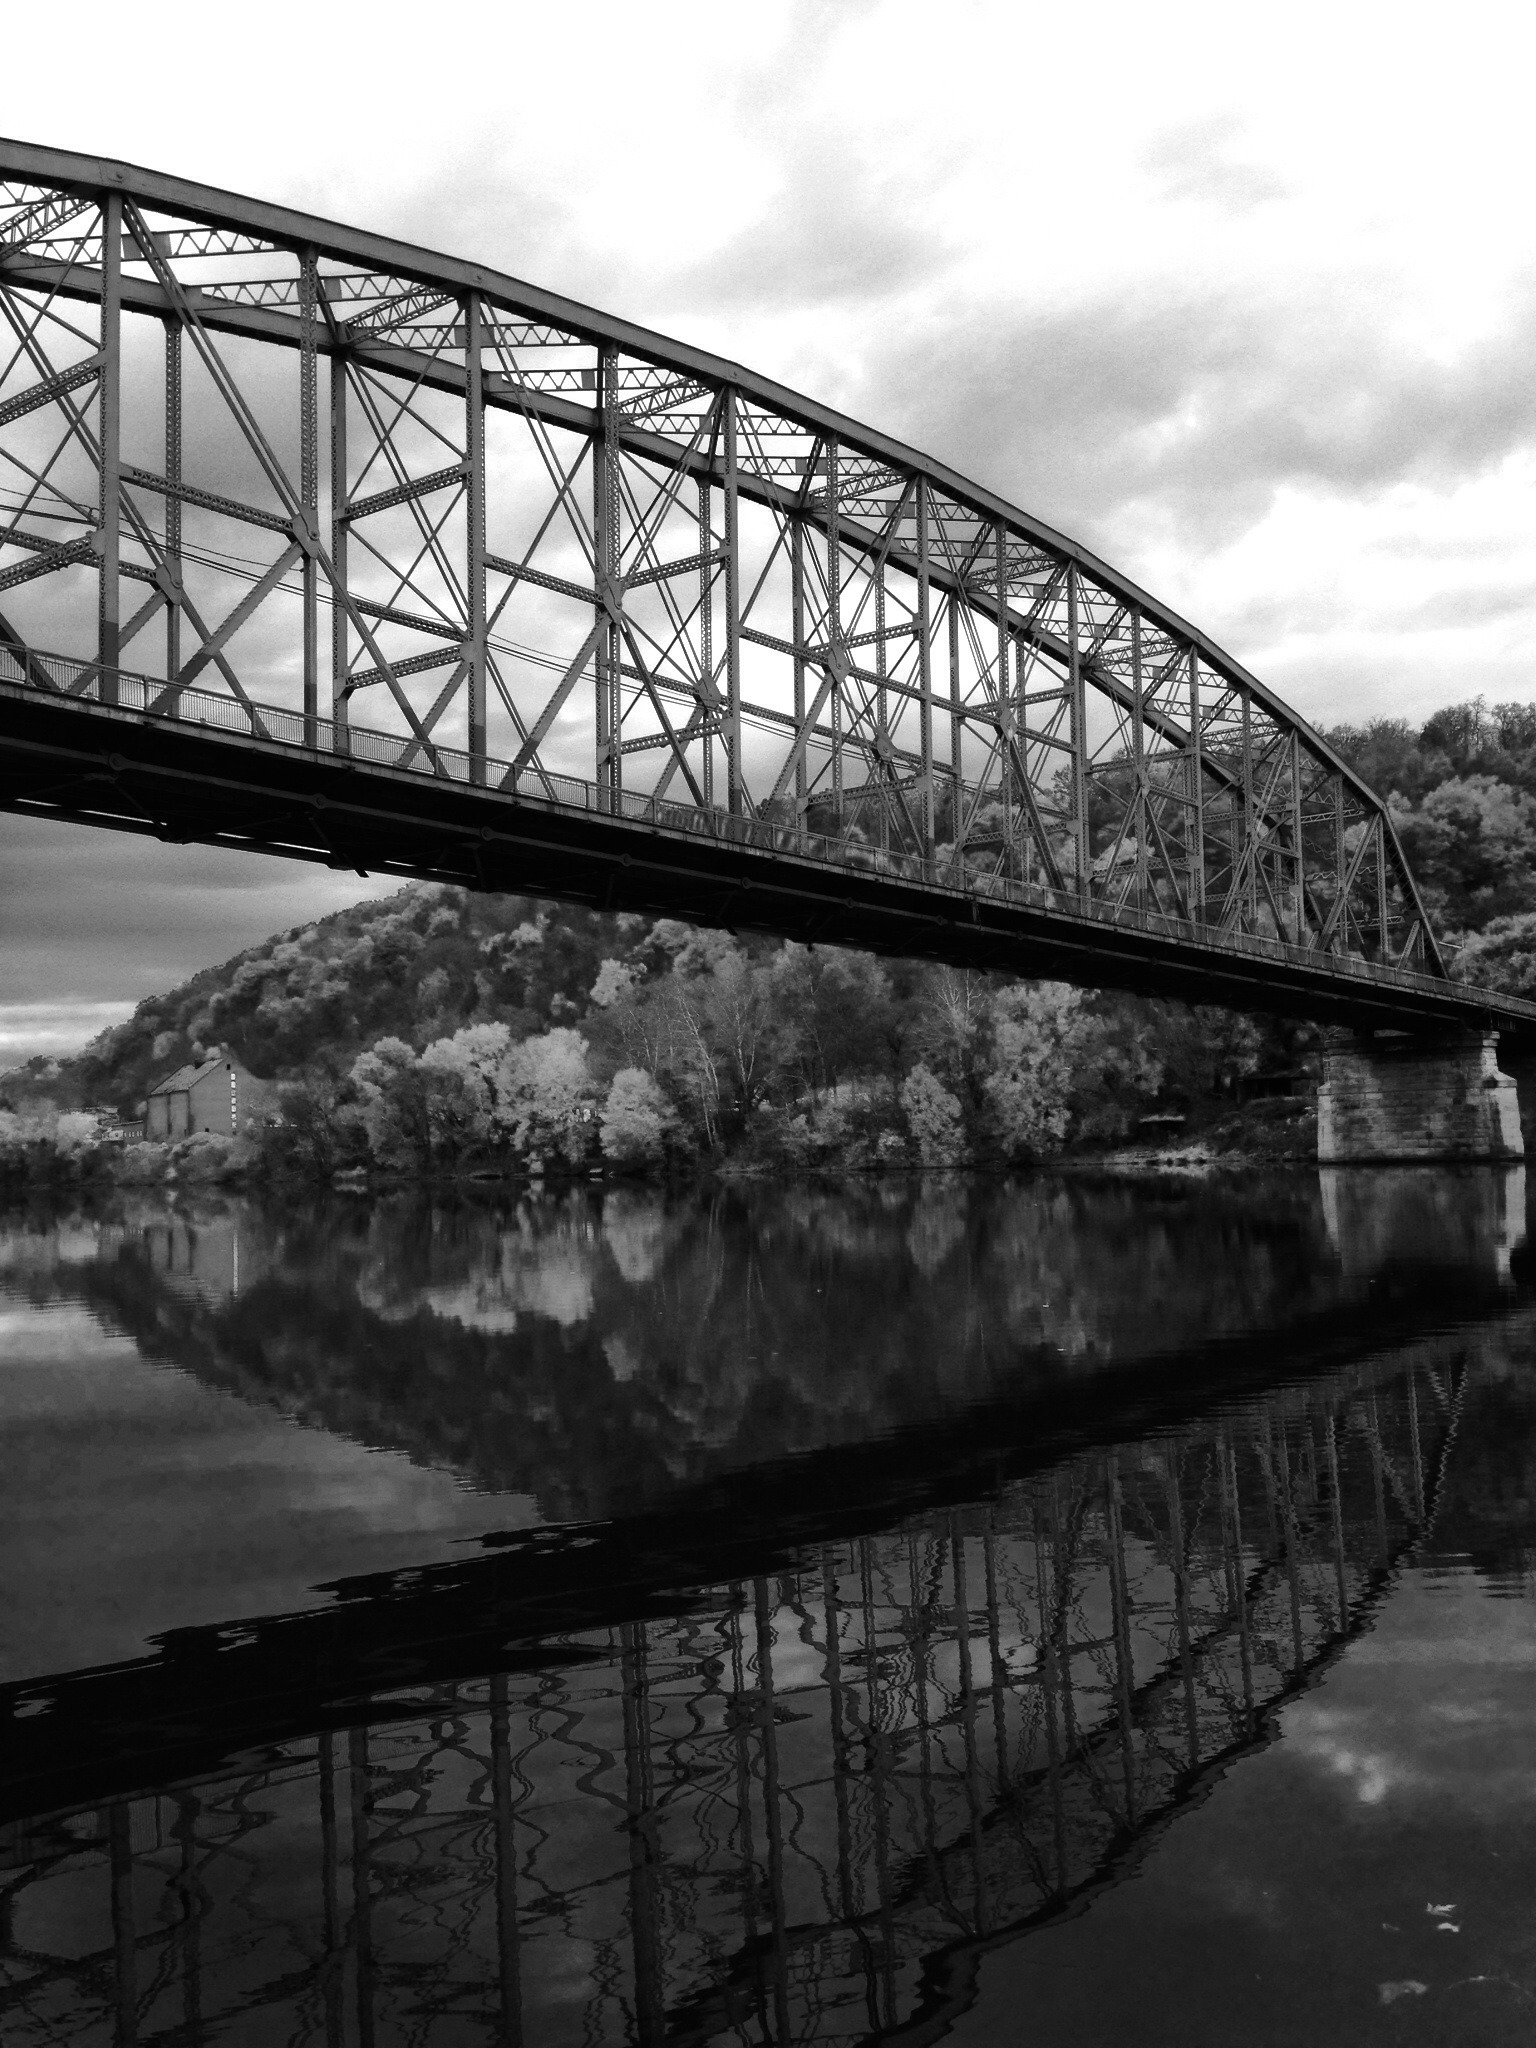
water, black and white, architecture, white, bridge, river, rural, reflection, black, monochrome, waterway, clouds, symmetry, beautiful, arch bridge, truss bridge, monochrome photography, nonbuilding structure